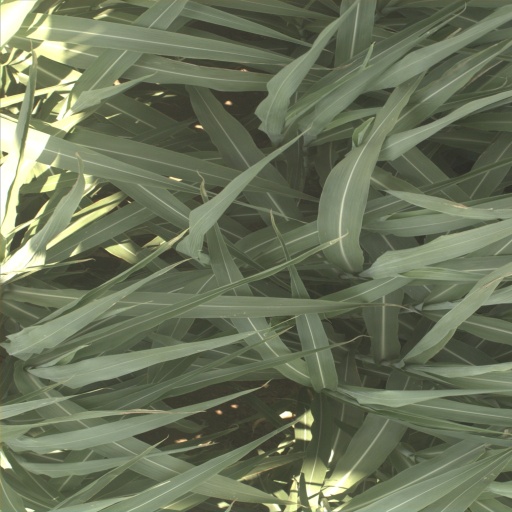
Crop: sorghum